Paperboy (video game)

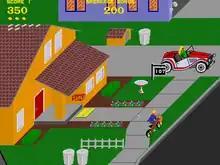
Set in the United States, the player attempts to deliver newspapers to subscribers along a suburban street.

The player assumes the role of a paperboy on a bicycle delivering newspapers along a suburban street, which is displayed in an oblique projection view. Controls consist of a set of handlebars that can be turned/tilted to steer and control speed, with mounted buttons that can be pressed to throw papers.